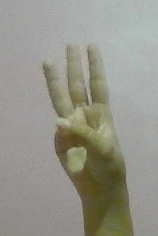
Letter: thaa